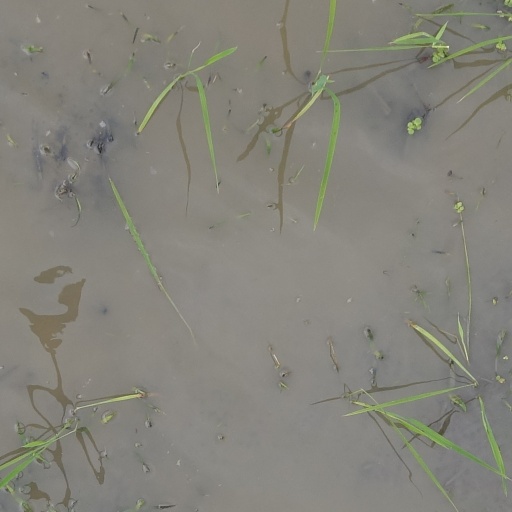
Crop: rice